Bhavni Bhavai

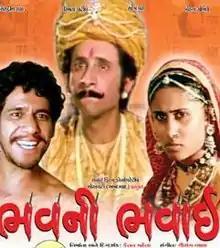

Bhavni Bhavai is a 1980 Gujarati film directed by Ketan Mehta, starring Naseeruddin Shah, Om Puri, Smita Patil, Mohan Gokhale, Benjamin Gilani. It tells the story of untouchability through folklore and Bhavai.